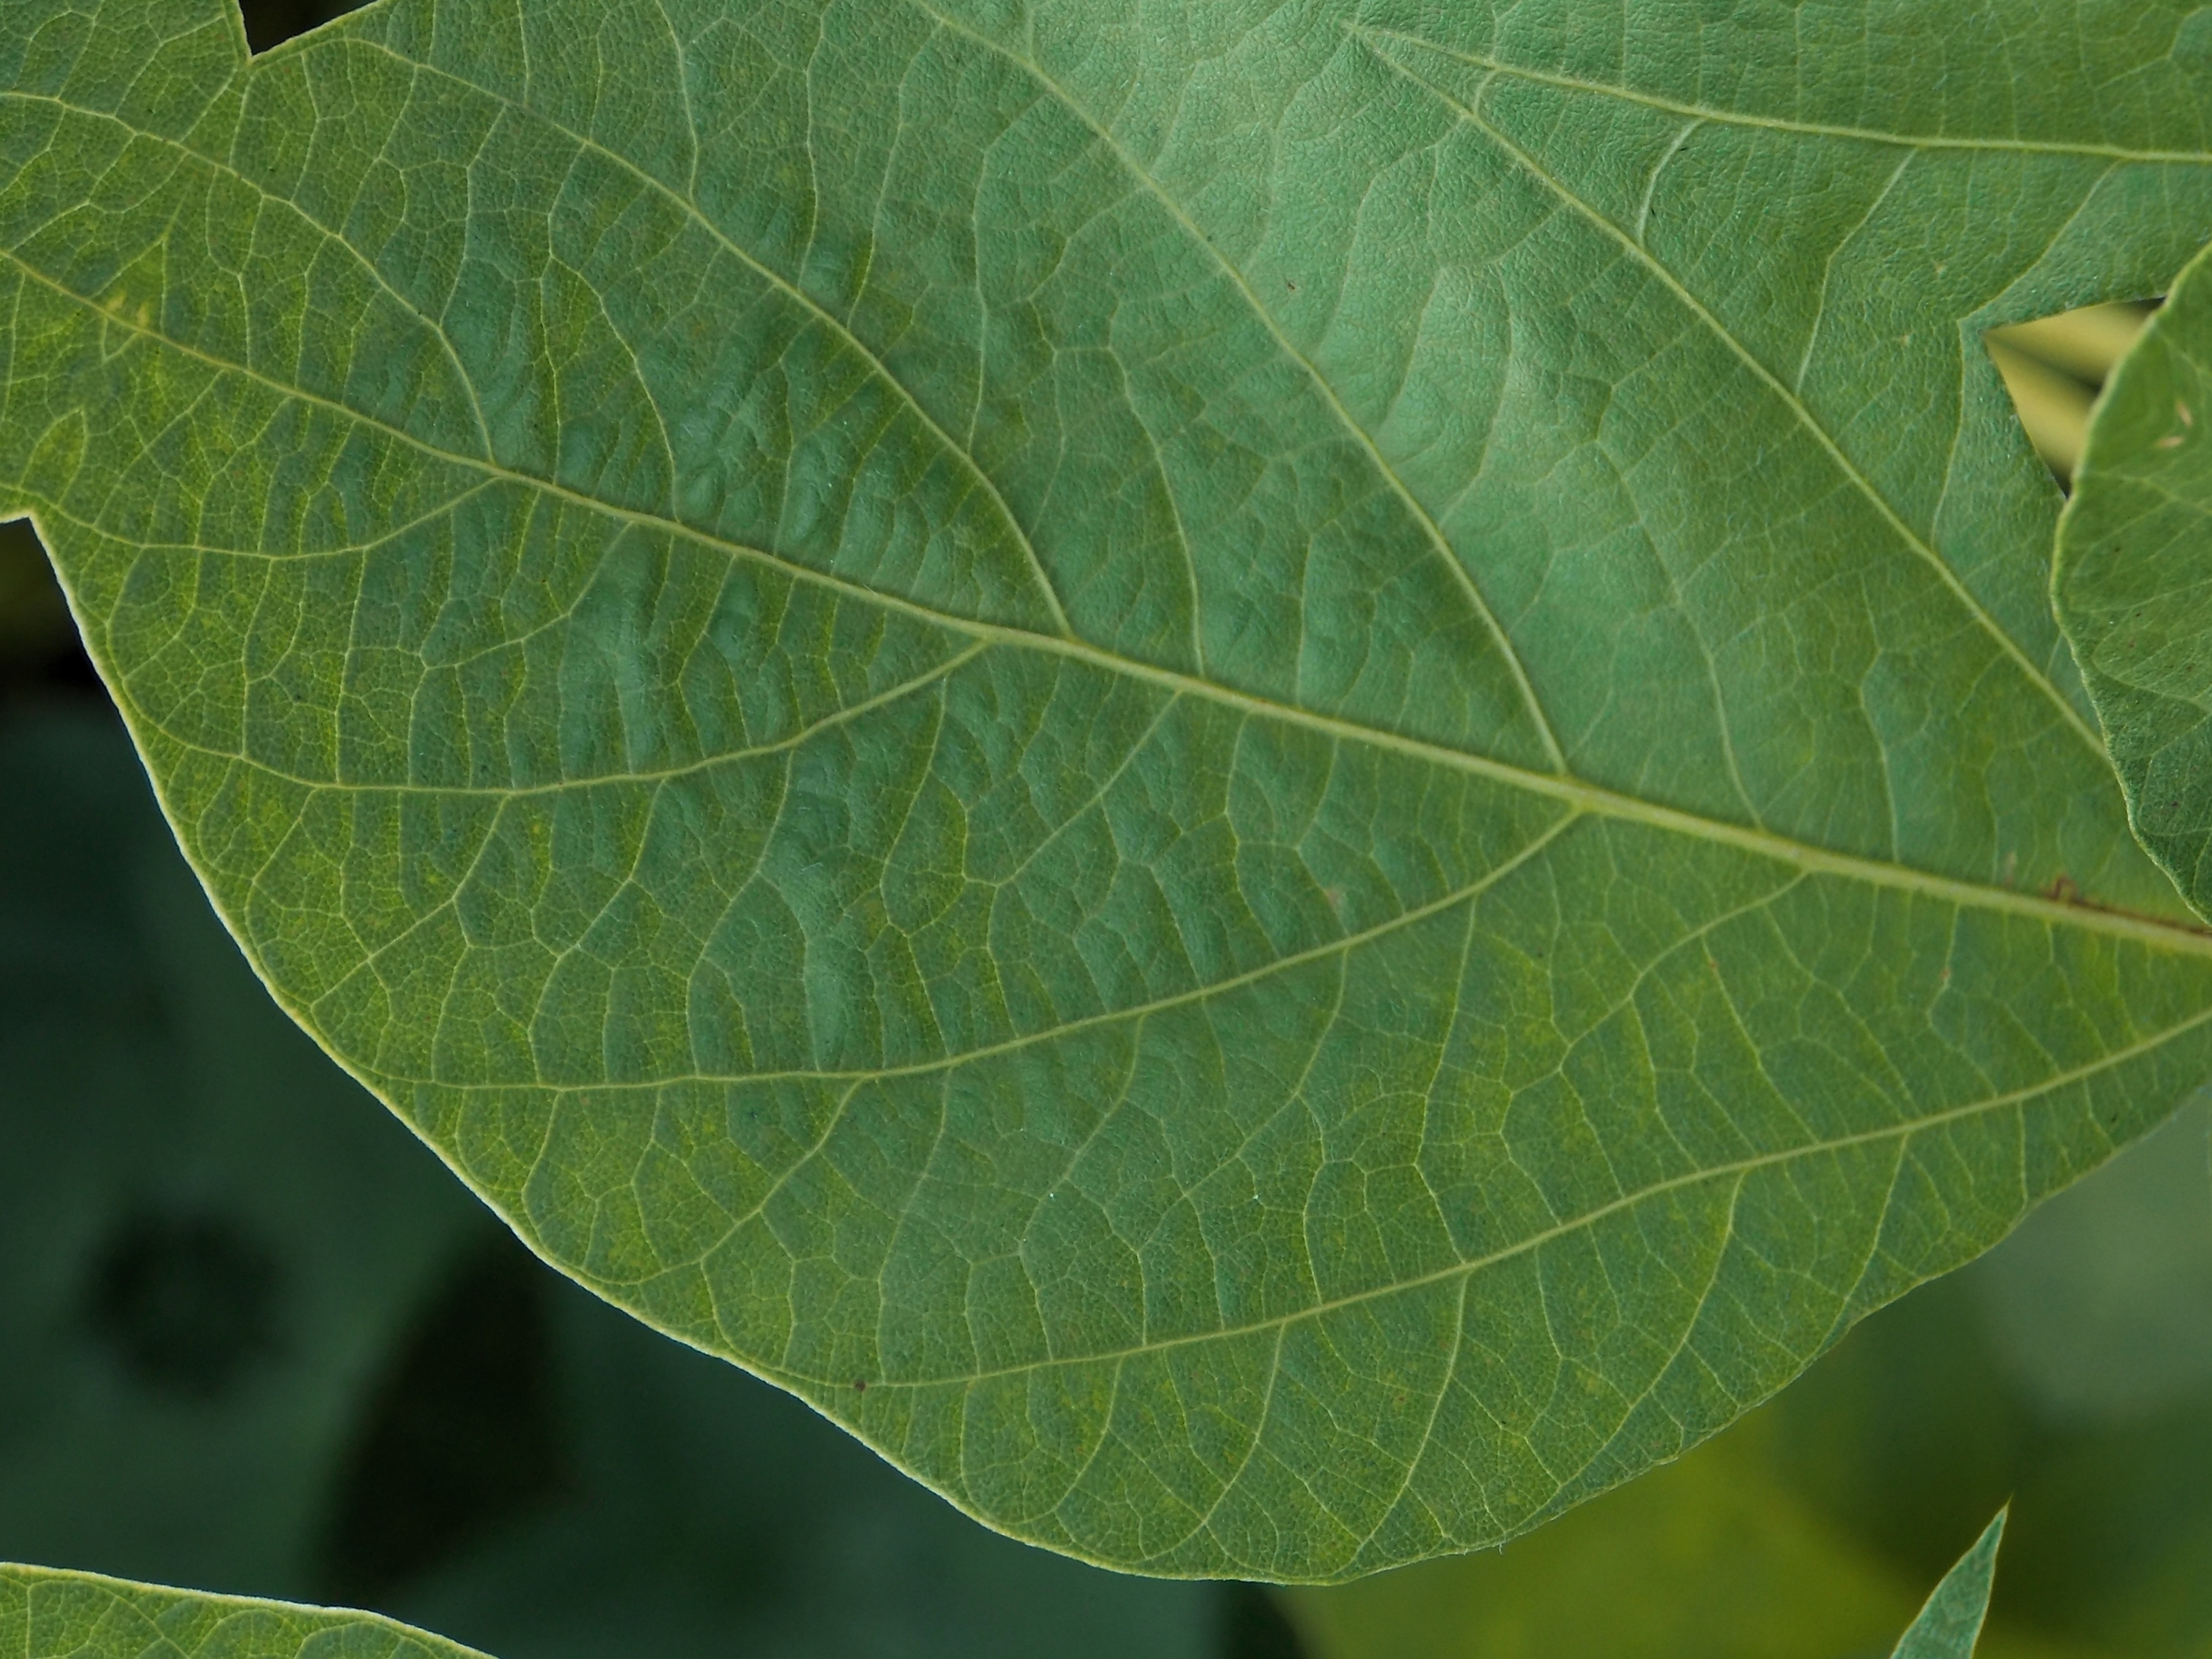
Label: Healthy